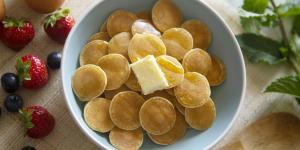
mini tortitas